Hanging Heart (film)

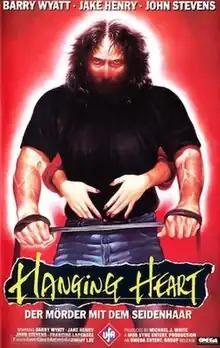
German poster

Hanging Heart is a 1989 American slasher film written and directed by Jimmy Lee, and starring Barry Wyatt, Jake Henry, and Francine Lapensée. Its plot follows a stage actor who is arrested for his girlfriend's murder, followed by a series of similar slayings, while he is defended by a benefactor and attorney who is romantically obsessed with him.